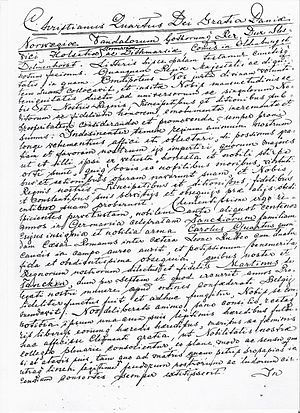
Martin Tancke / Adelsbrev eller afskrift deraf
Martin Tancke var en dansk diplomat. Hans herkomst er ubekendt, hvis man da ikke på grund af navnet kan formode, at han har tilhørt den haderslevske familie Tanck eller Tancke. 1638 kom han i Christian 4.’s tjeneste og blev resident i Haag, hvor han i det følgende år også akkrediteredes hos generalstaterne af hertug Frederik (III) som ærkebisp i Bremen og af den udvalgte konge Christian (V); 1643 naturaliseredes han og optoges i den danske adelstand. Under Corfits Ulfeldts ophold i Holland 1646-47 kom han på en meget spændt fod med denne, kaldtes tilbage 1648, men blev dog i Haag til slutningen af 1649. 1651 tilstod Frederik 3. ham en årlig pension, og 1652 blev han på ny ansat i Haag som kongelig agent. Han forblev der til 1660, kom så til København og deltog som adelig i det store stændermøde samme år skønt regeringen skal have ønsket at drage nytte af hans økonomiske indsigt, gik han dog til Dresden, hvor kurfyrsten af Sachsen 1661 gjorde ham til sin kammerråd og benyttede ham i forskellige ærinder. 1673 henvendte han sig skriftlig til den danske konge med et andragende om at få de penge, der skyldtes ham, og gav tillige forskellige råd om midler til at forbedre finanserne.